Mark E. Andrews

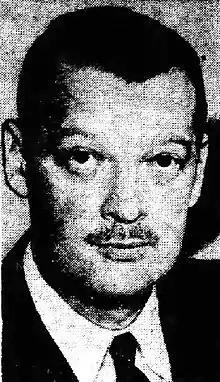
"Pittsburgh Post-Gazette", February 9, 1949

Mark Edwin Andrews (October 17, 1903 – August 22, 1992) was an American oil executive, who also served as an official in the United States Department of the Navy. Andrews founded Ancon Oil & Gas.